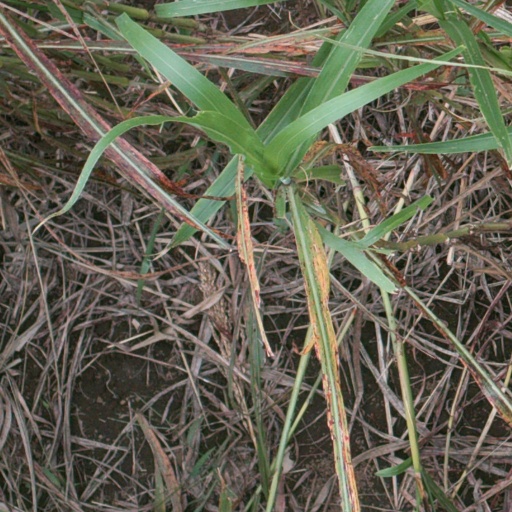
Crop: sorghum